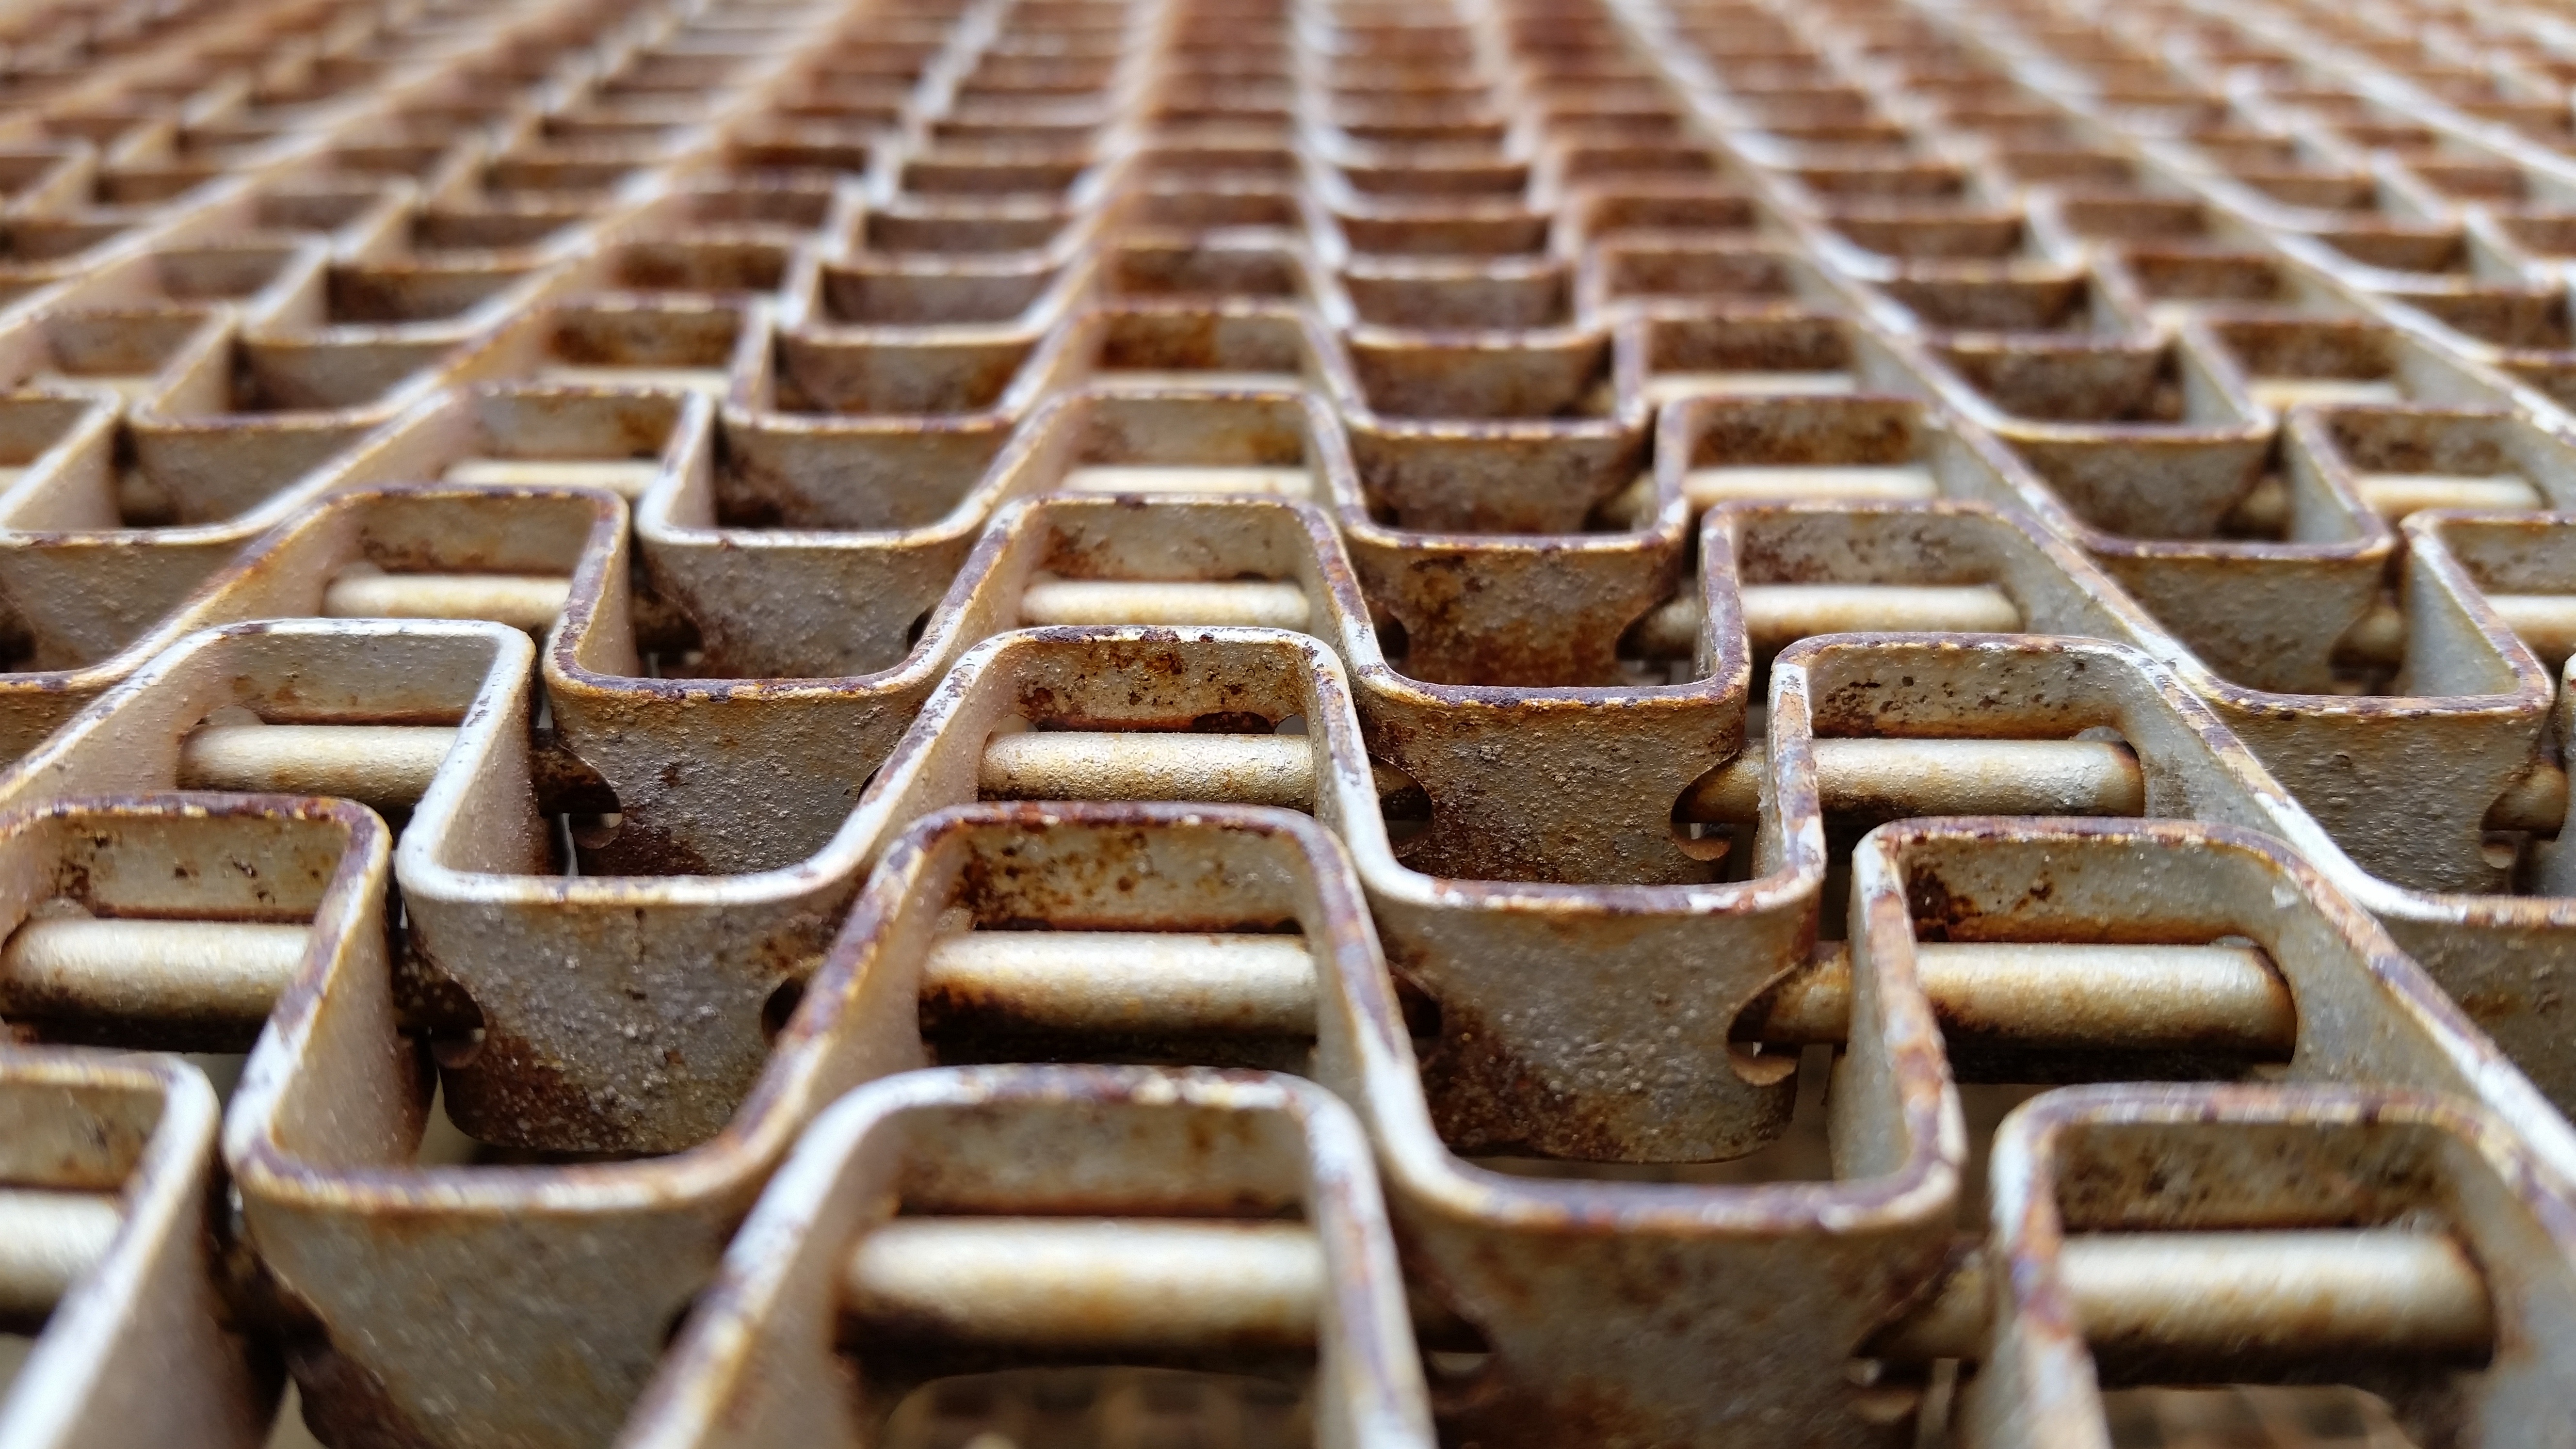
grungy, vintage, antique, retro, texture, old, tool, steel, rust, repair, pattern, dish, food, metal, industrial, dirty, grunge, industry, chocolate, baking, brick, dessert, material, grate, close up, rusty, iron, grass family